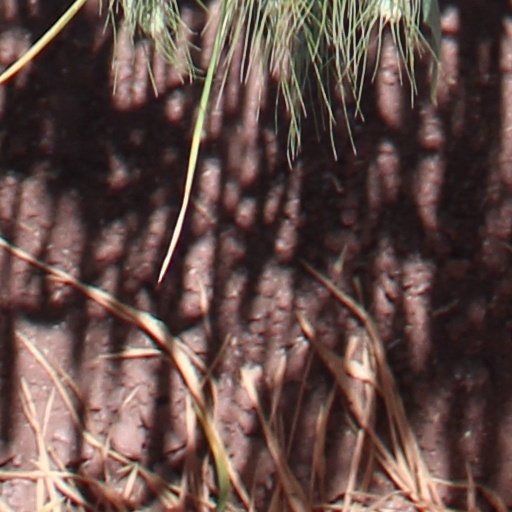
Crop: wheat